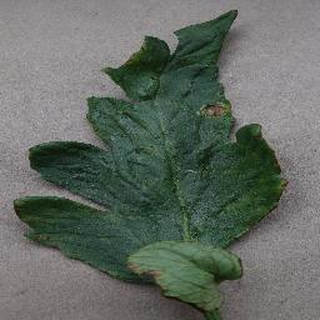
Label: tomato_bacterial_spot